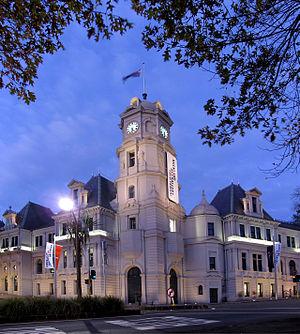
Le Auckland Art Gallery Toi o Tāmaki est un musée d'art situé à Auckland, en Nouvelle-Zélande. Créé en 1887, c'est le plus grand musée d'art de la Nouvelle-Zélande. Le musée se trouve au coin de la rue Wellesley et Kitchener, en face de la bibliothèque municipale.